Buchen

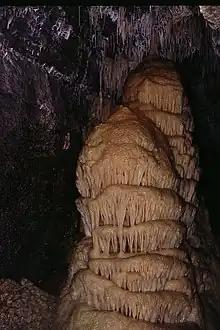
The 'Wedding Cake'; the Stalactite Cave in Eberstadt

The Eberstadt Stalactite Cave (Tropfsteinhöhle) is approximately 600 yards long and is estimated to be three to five million years old. It has been open to the public for tours since 1973 and is part of the Geo-Naturpark Bergstrasse-Odenwald). The cave contains a wide range of stalactites, including very slender examples and highly conical stalagmites, flags of calc-sinter, terraces of calc-sinter and crystals. Because the cave remained sealed after being discovered and electric lighting has always been used for visitor tours since 1973, the stalactites are generally still as white as chalk, unlike most older German caves that are open to the public where black soot has discolored the stalactites from historical use of open candle and torch flames for lighting.